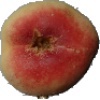
Label: Peach Flat 1